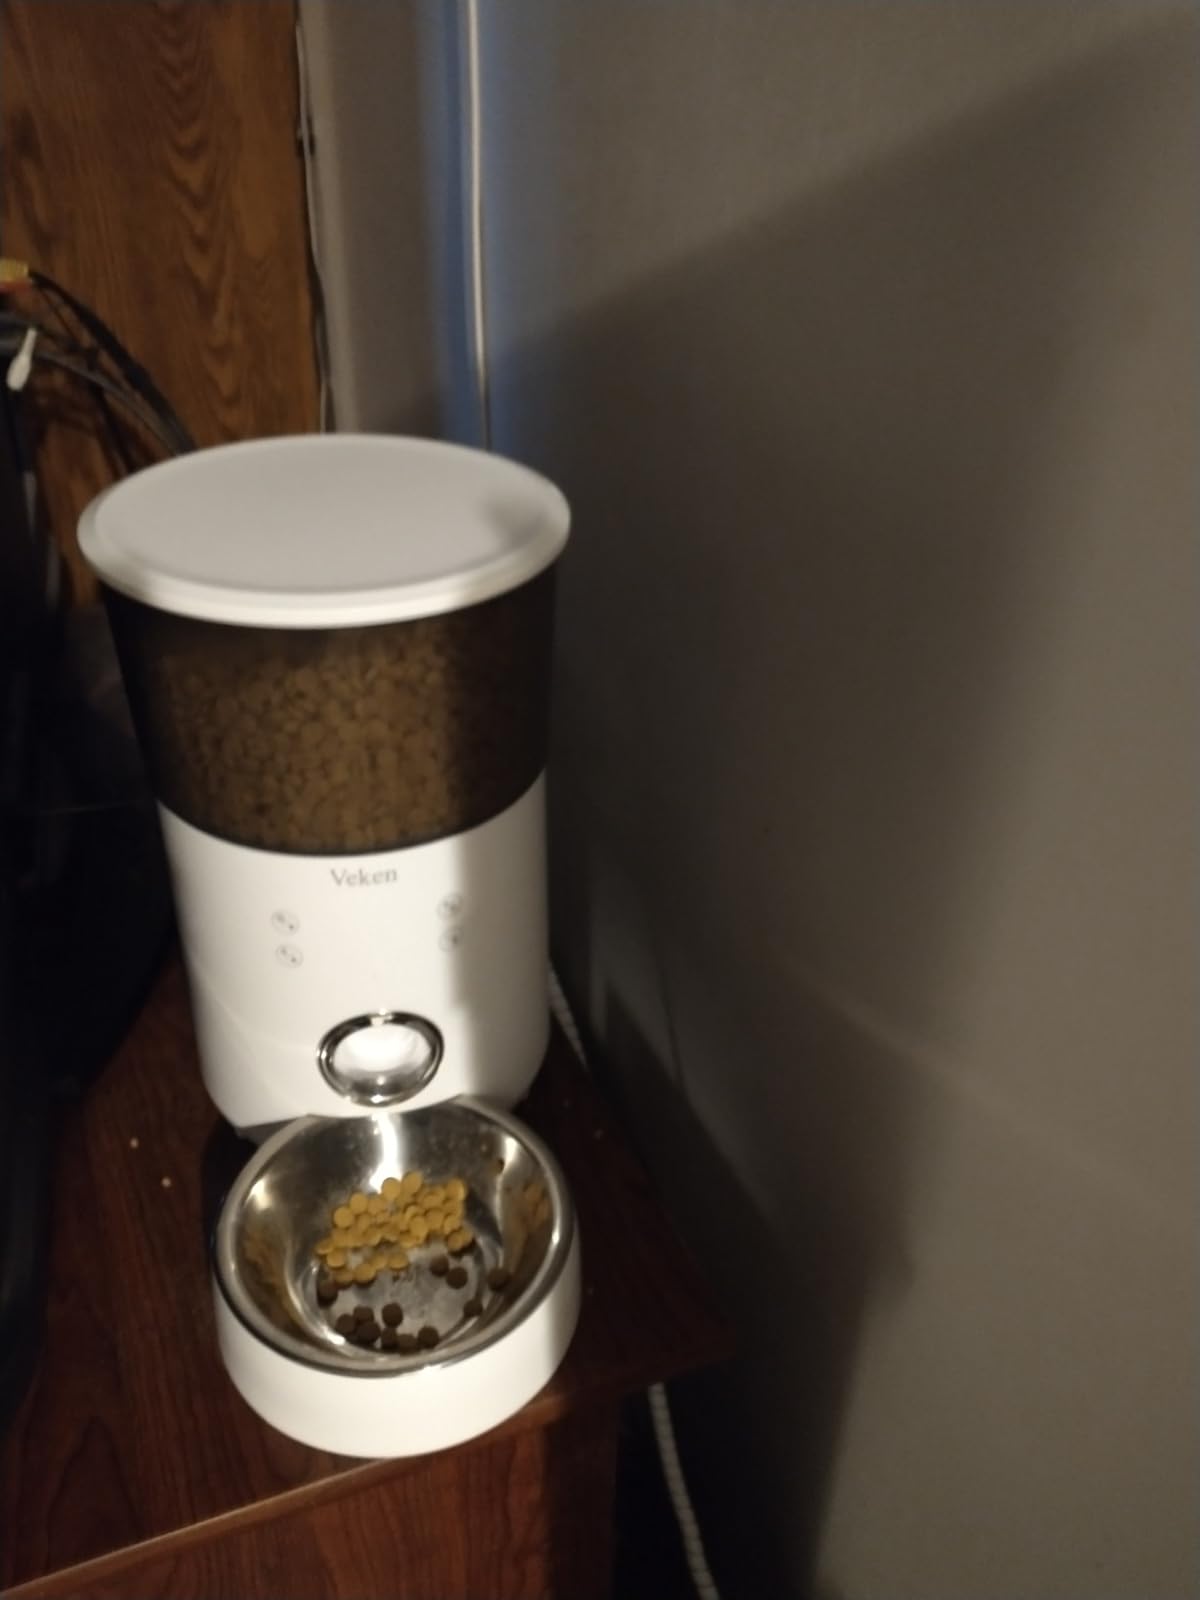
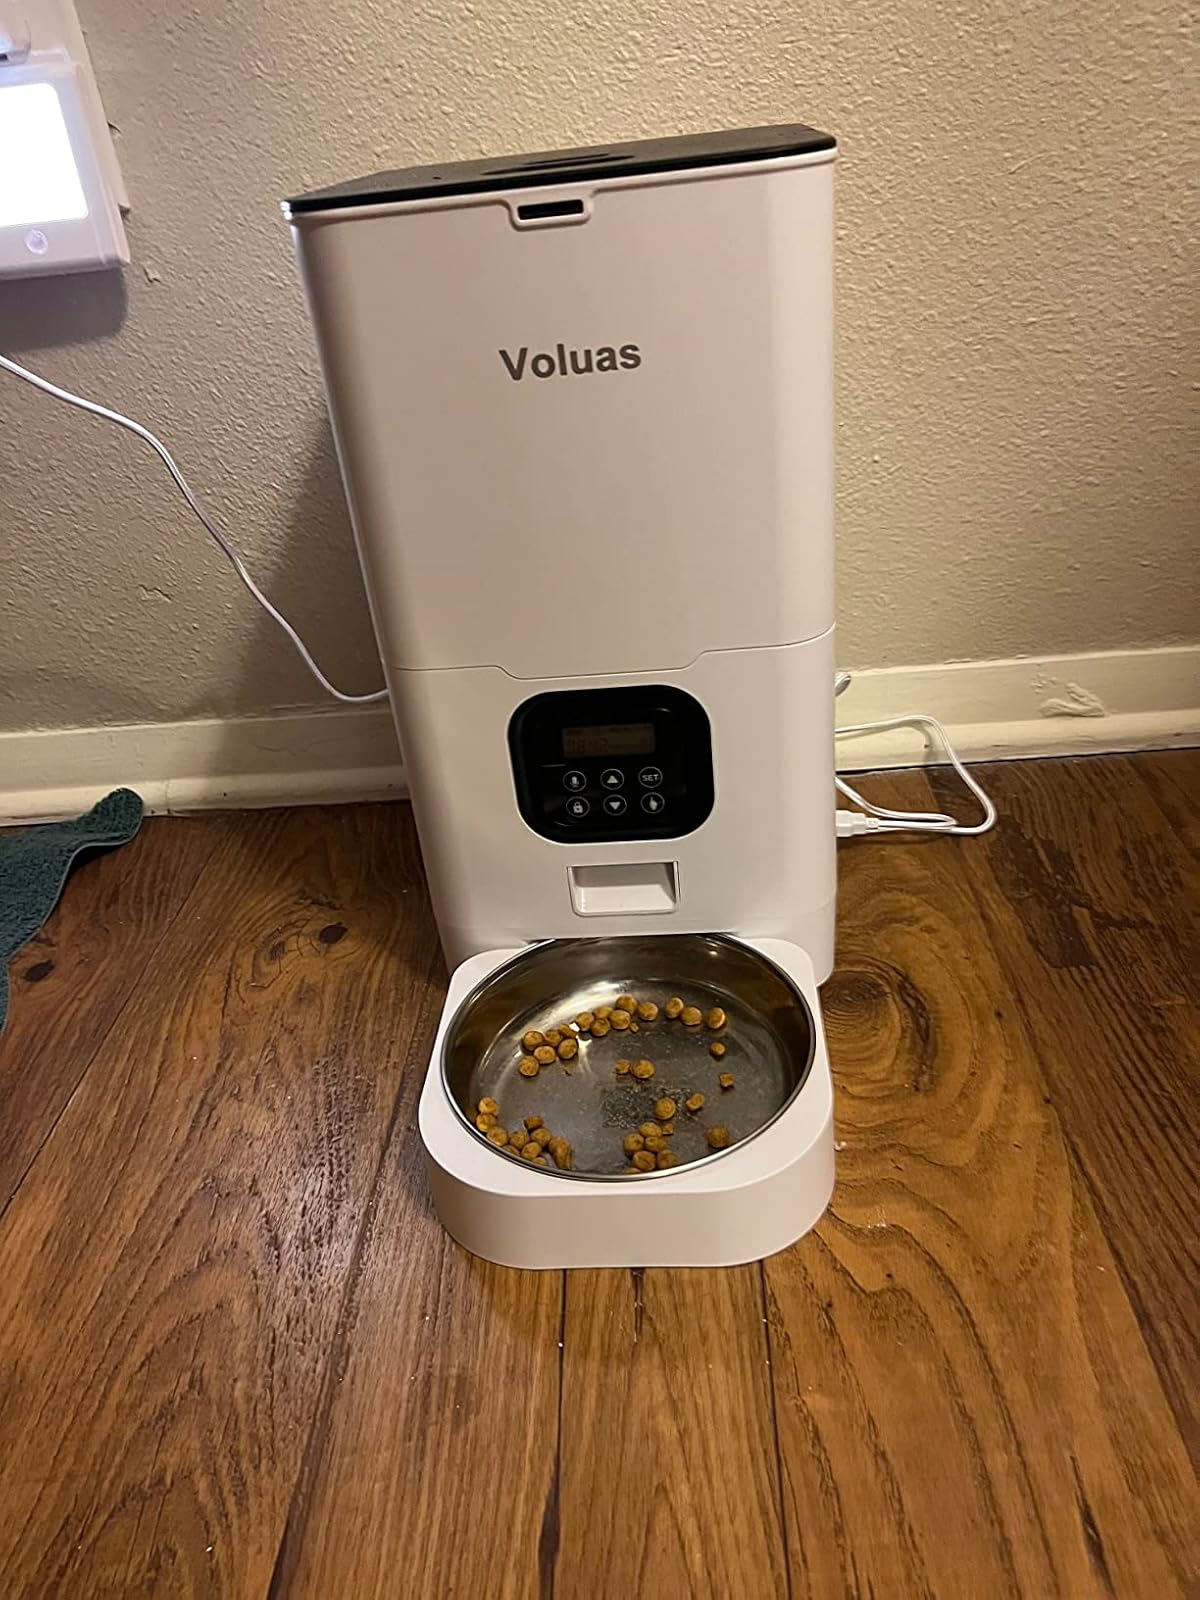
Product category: items_feeder
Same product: no